Hugh White (New York politician)

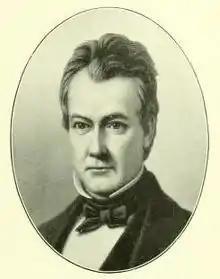

Hugh White (December 25, 1798 – October 6, 1870) was an American businessman and politician from New York.